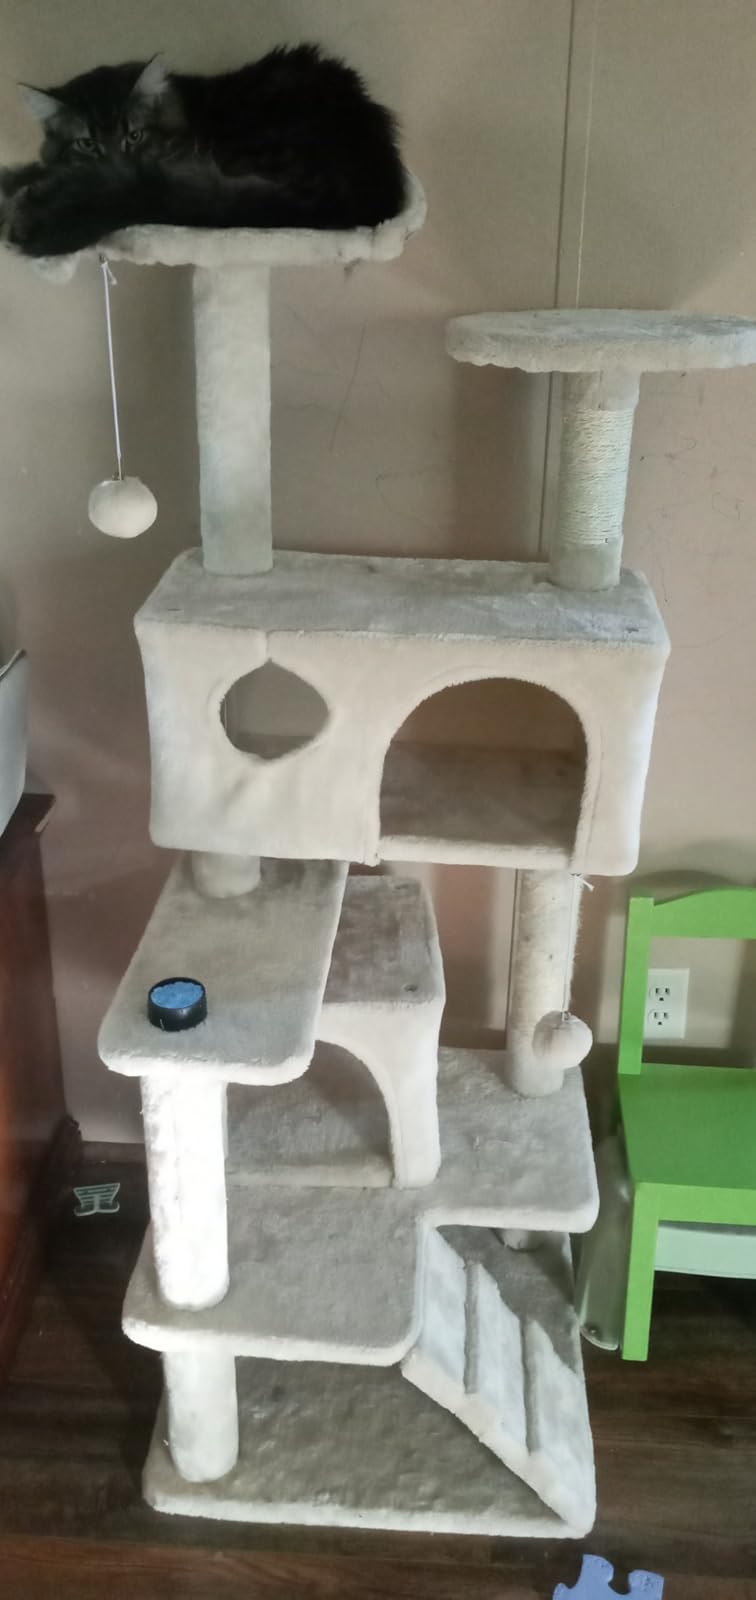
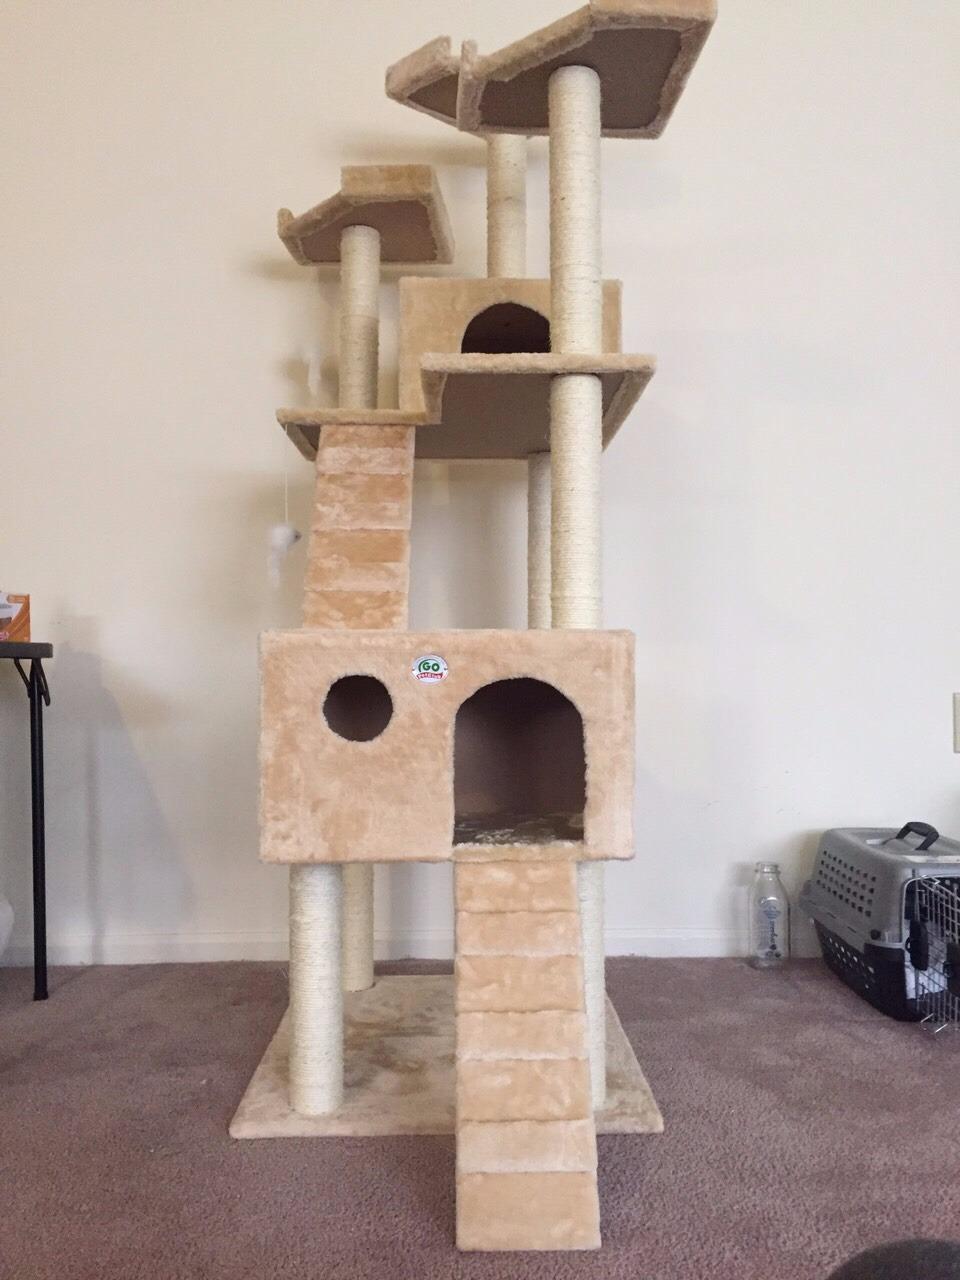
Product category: items_cat tree
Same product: no